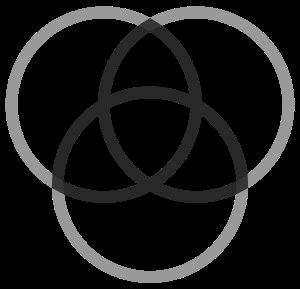
La fleur de vie est une figure géométrique composée d'une juxtaposition de plusieurs cercles égaux, reliés centre-à-centre. Cette figure, utilisée comme un motif décoratif depuis des temps immémoriaux, forme un modèle semblable à une fleur avec une structure hexagonale symétrique.